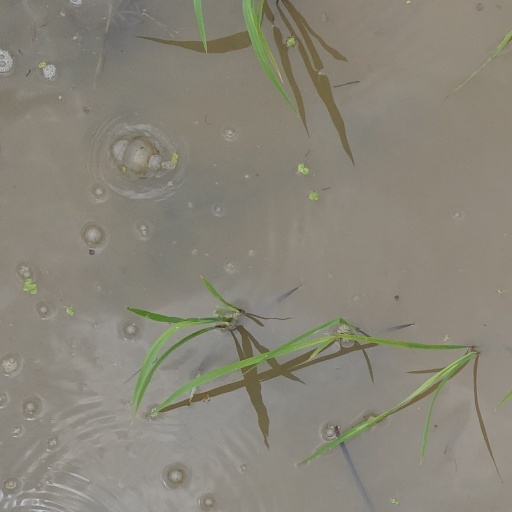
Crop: rice